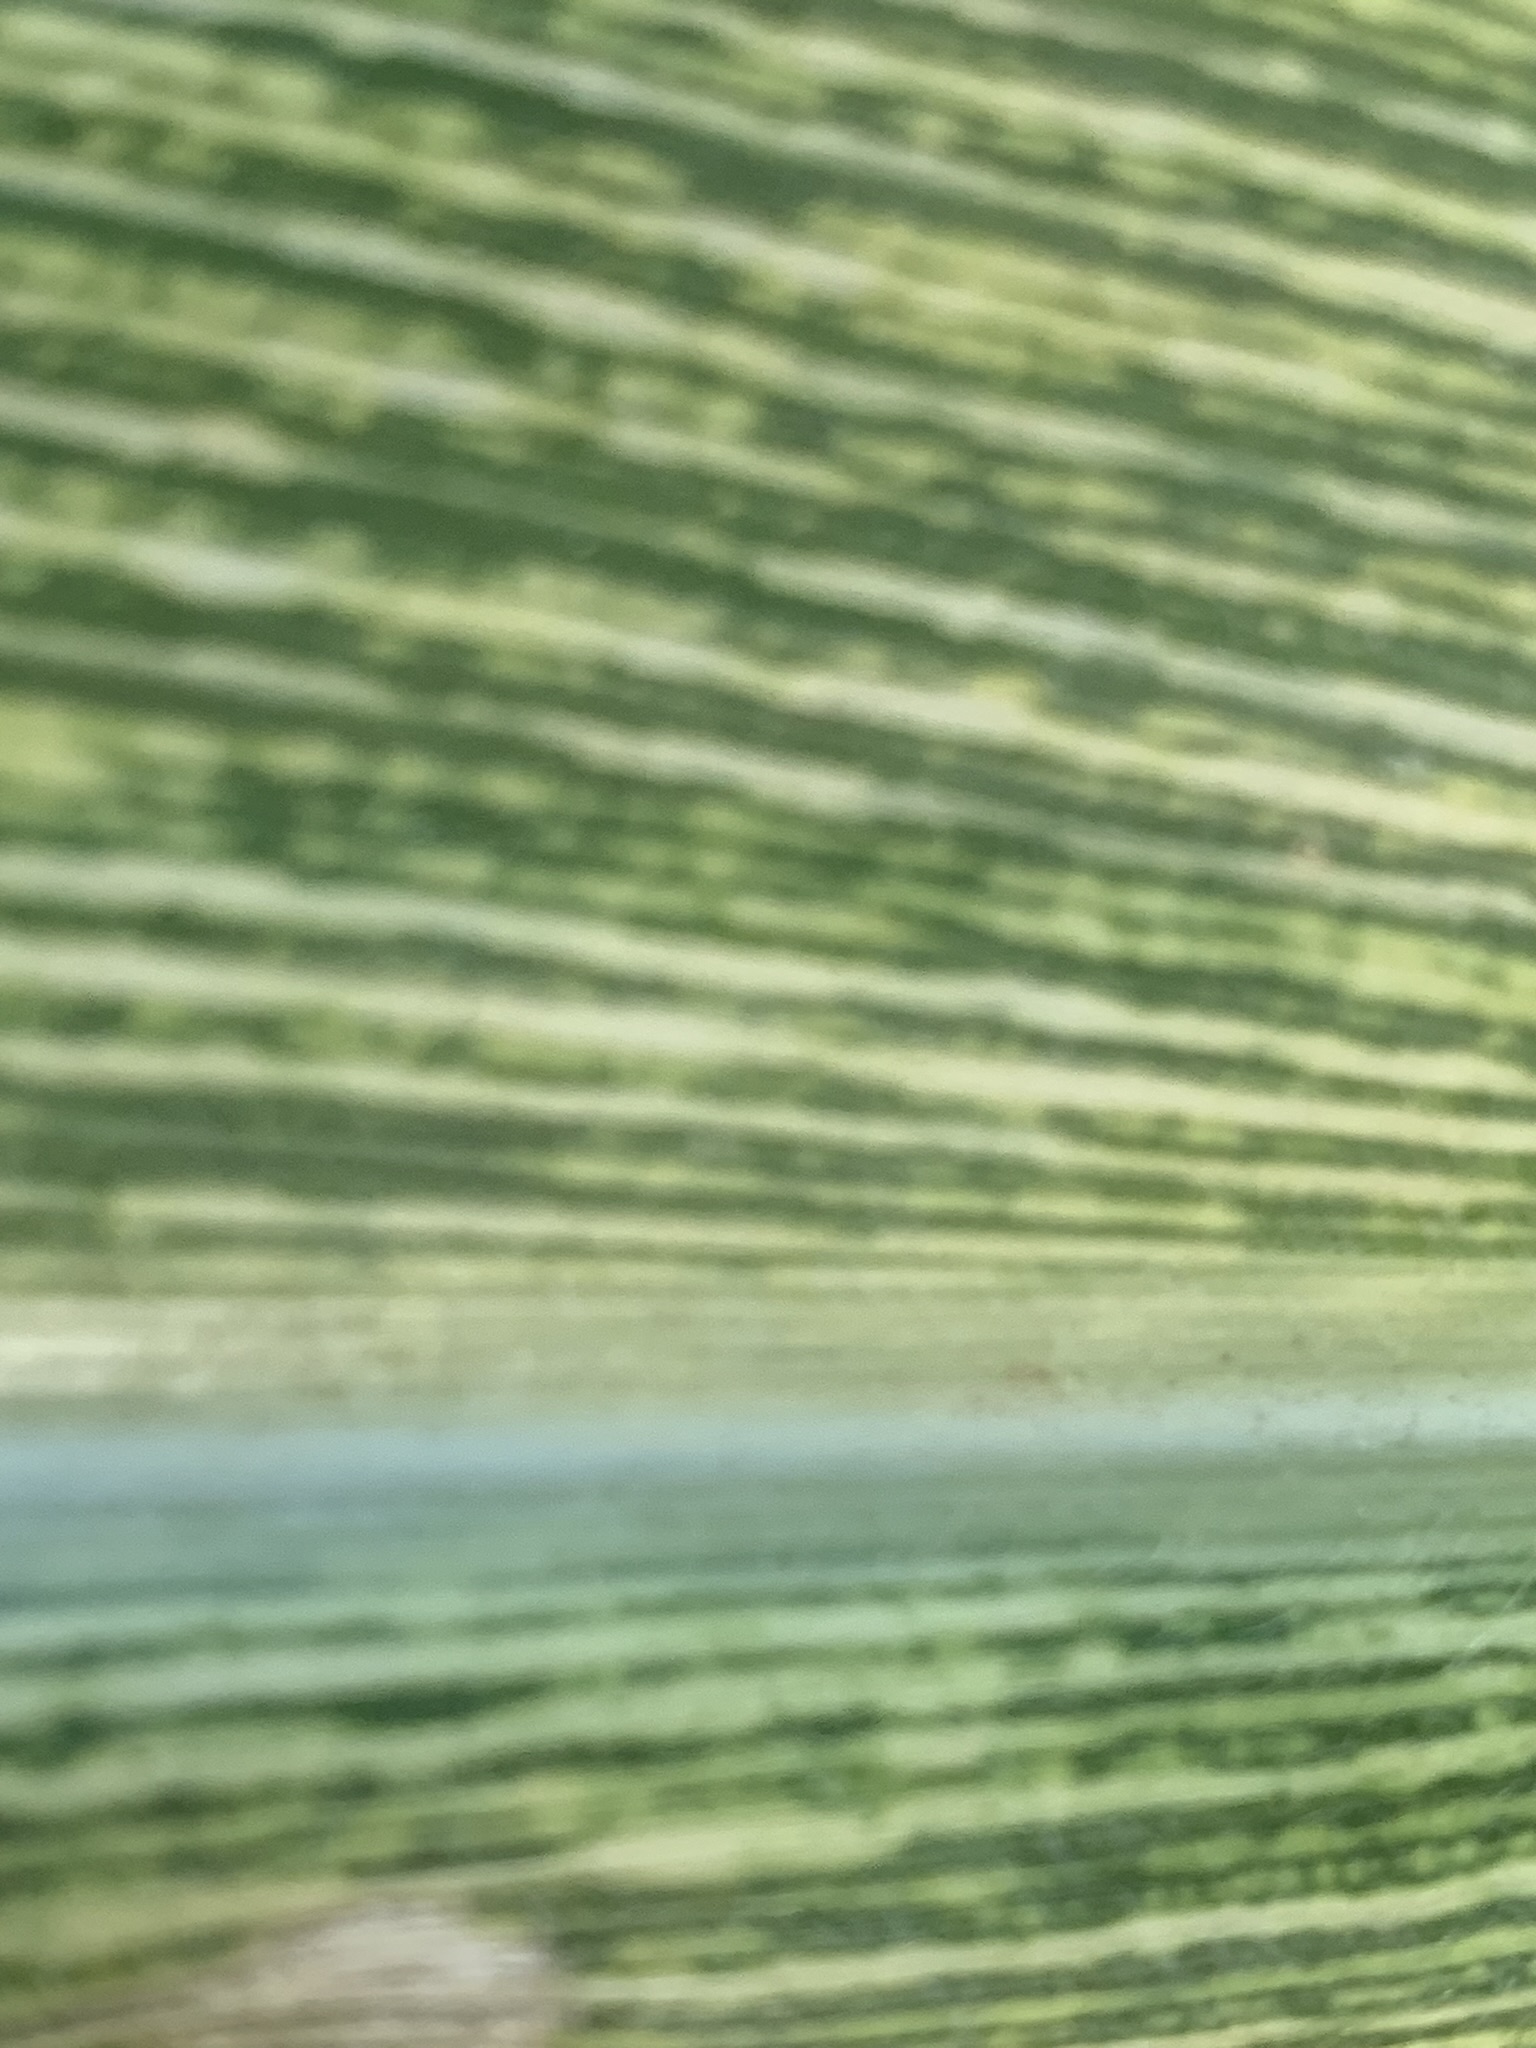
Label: MSV